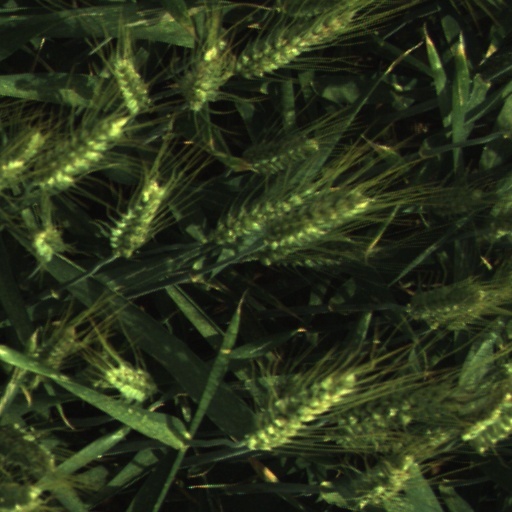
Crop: wheat